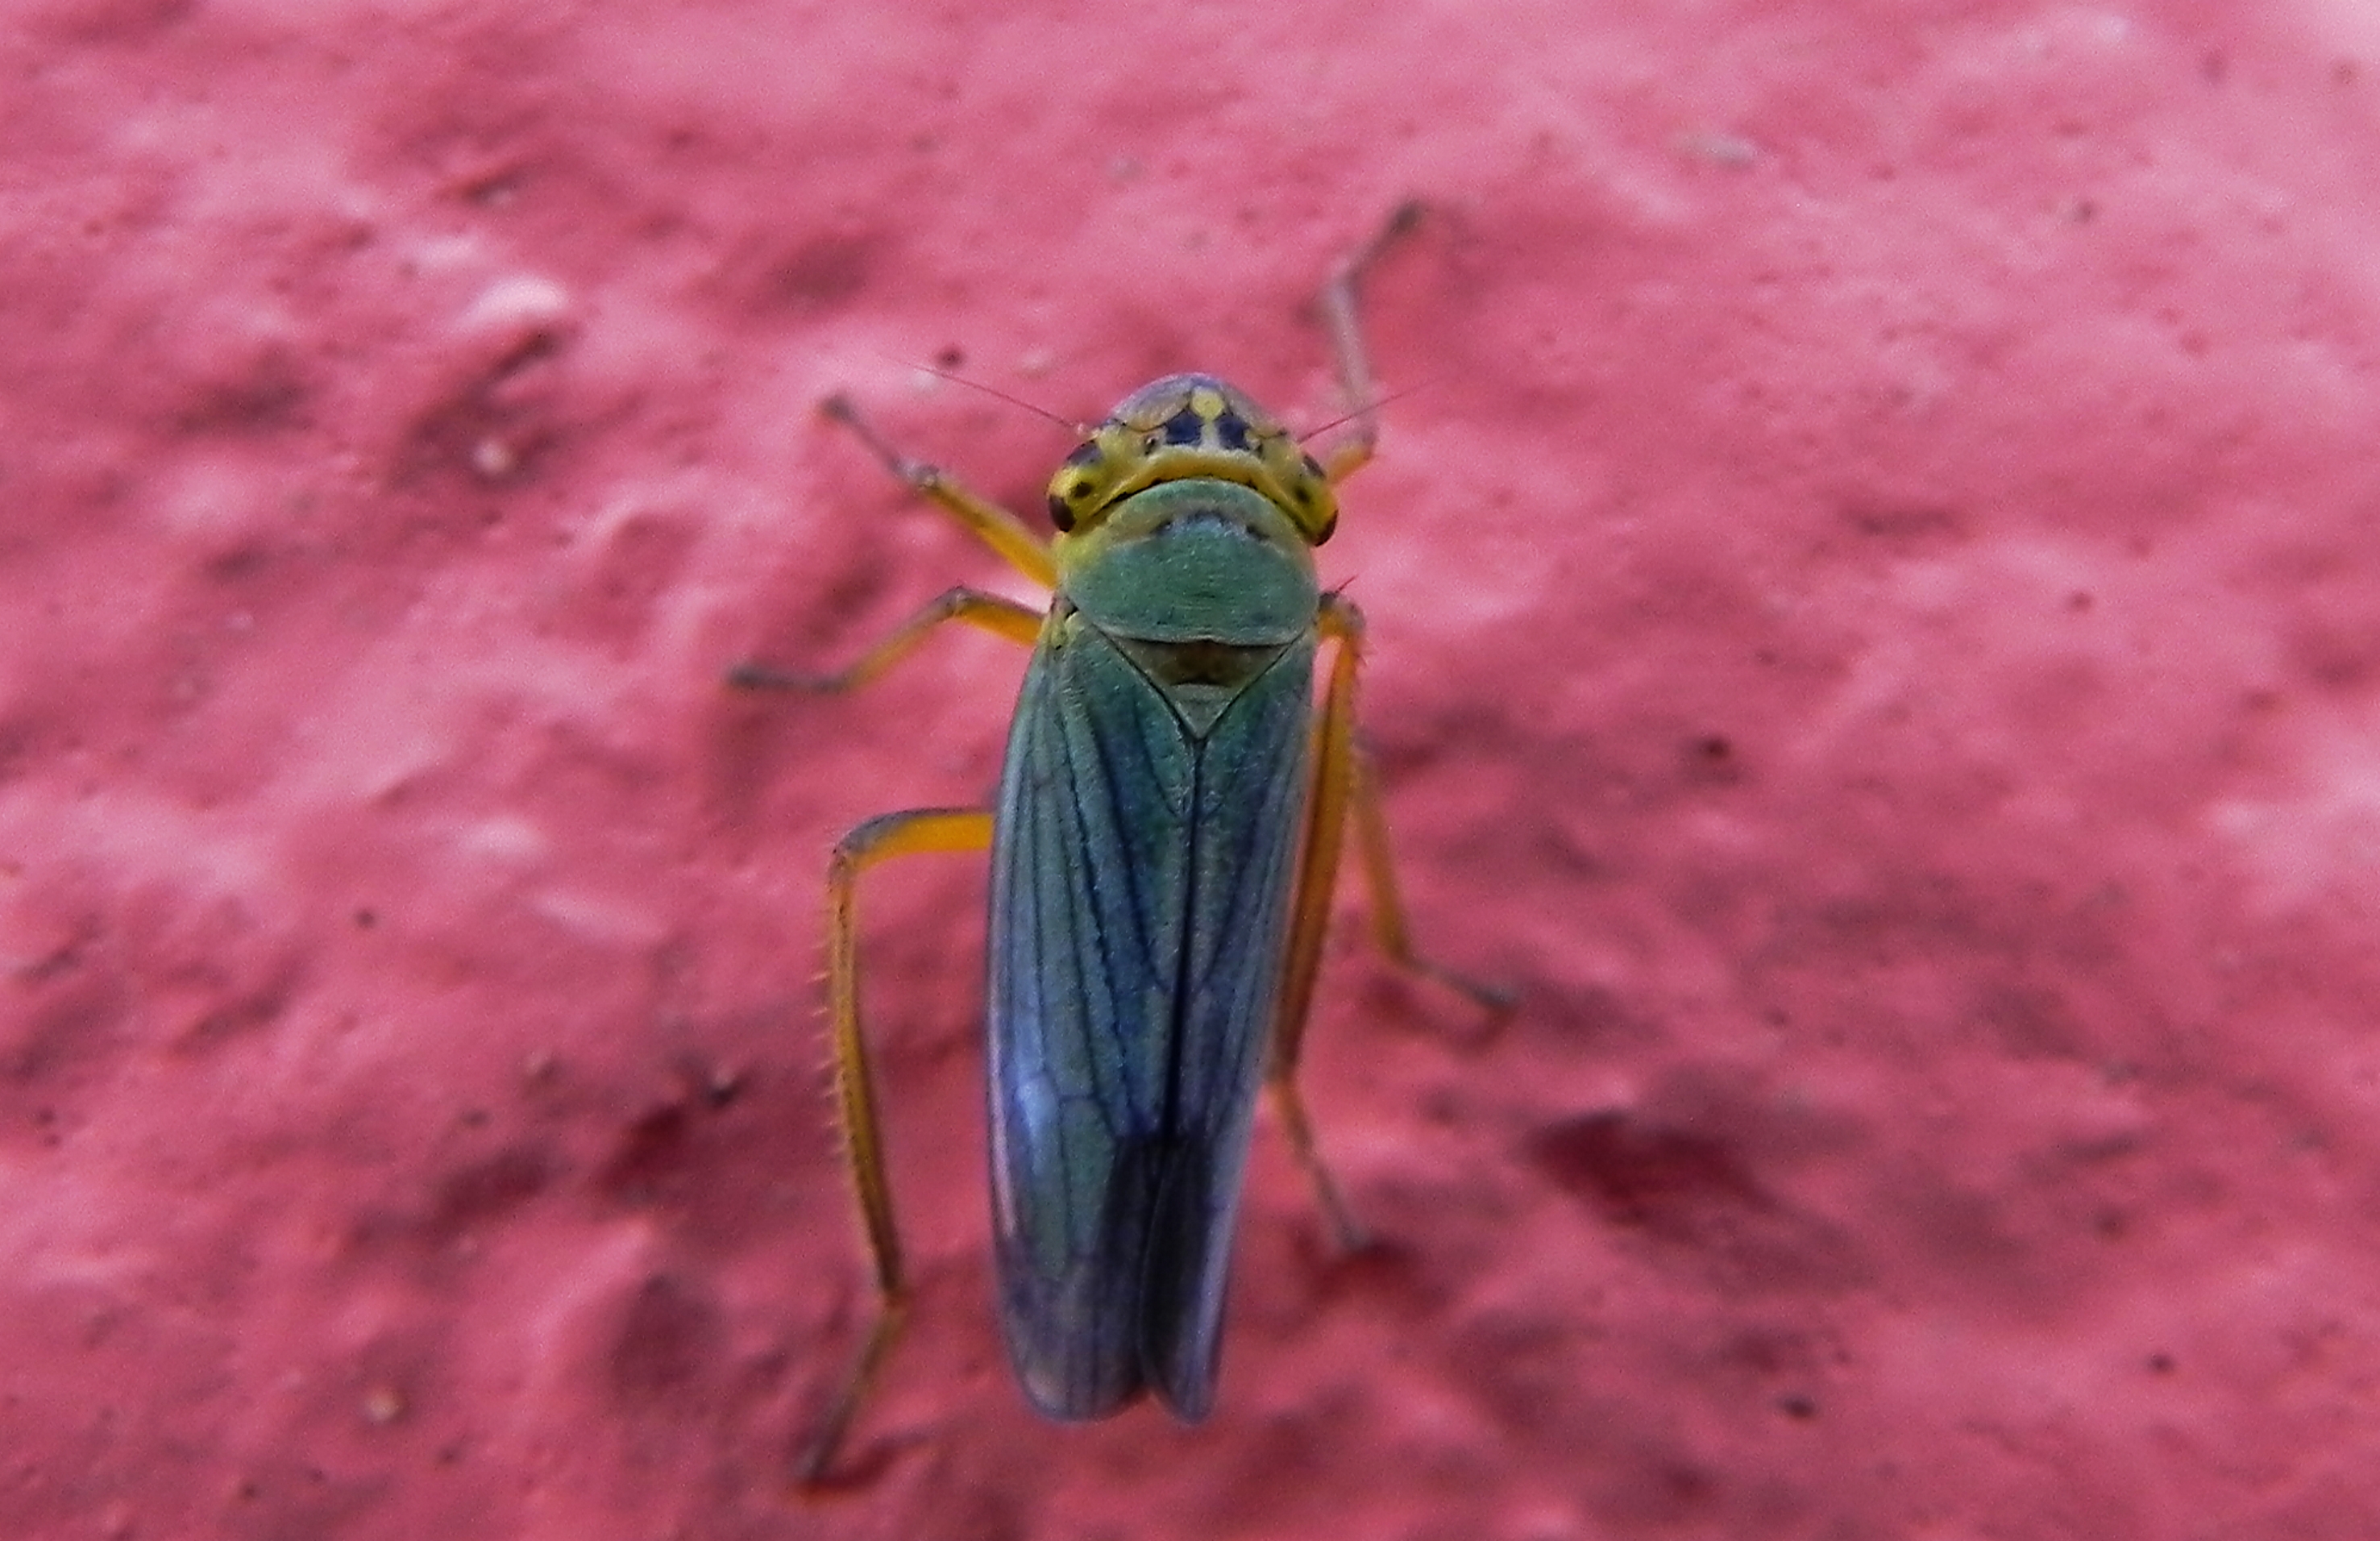
nature, photography, flower, insect, macro, fauna, invertebrate, close up, animals, beetle, ggl1, xovesphoto, gphoto, macro photography, arthropod, true bugs